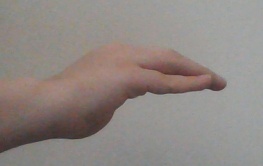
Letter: haa